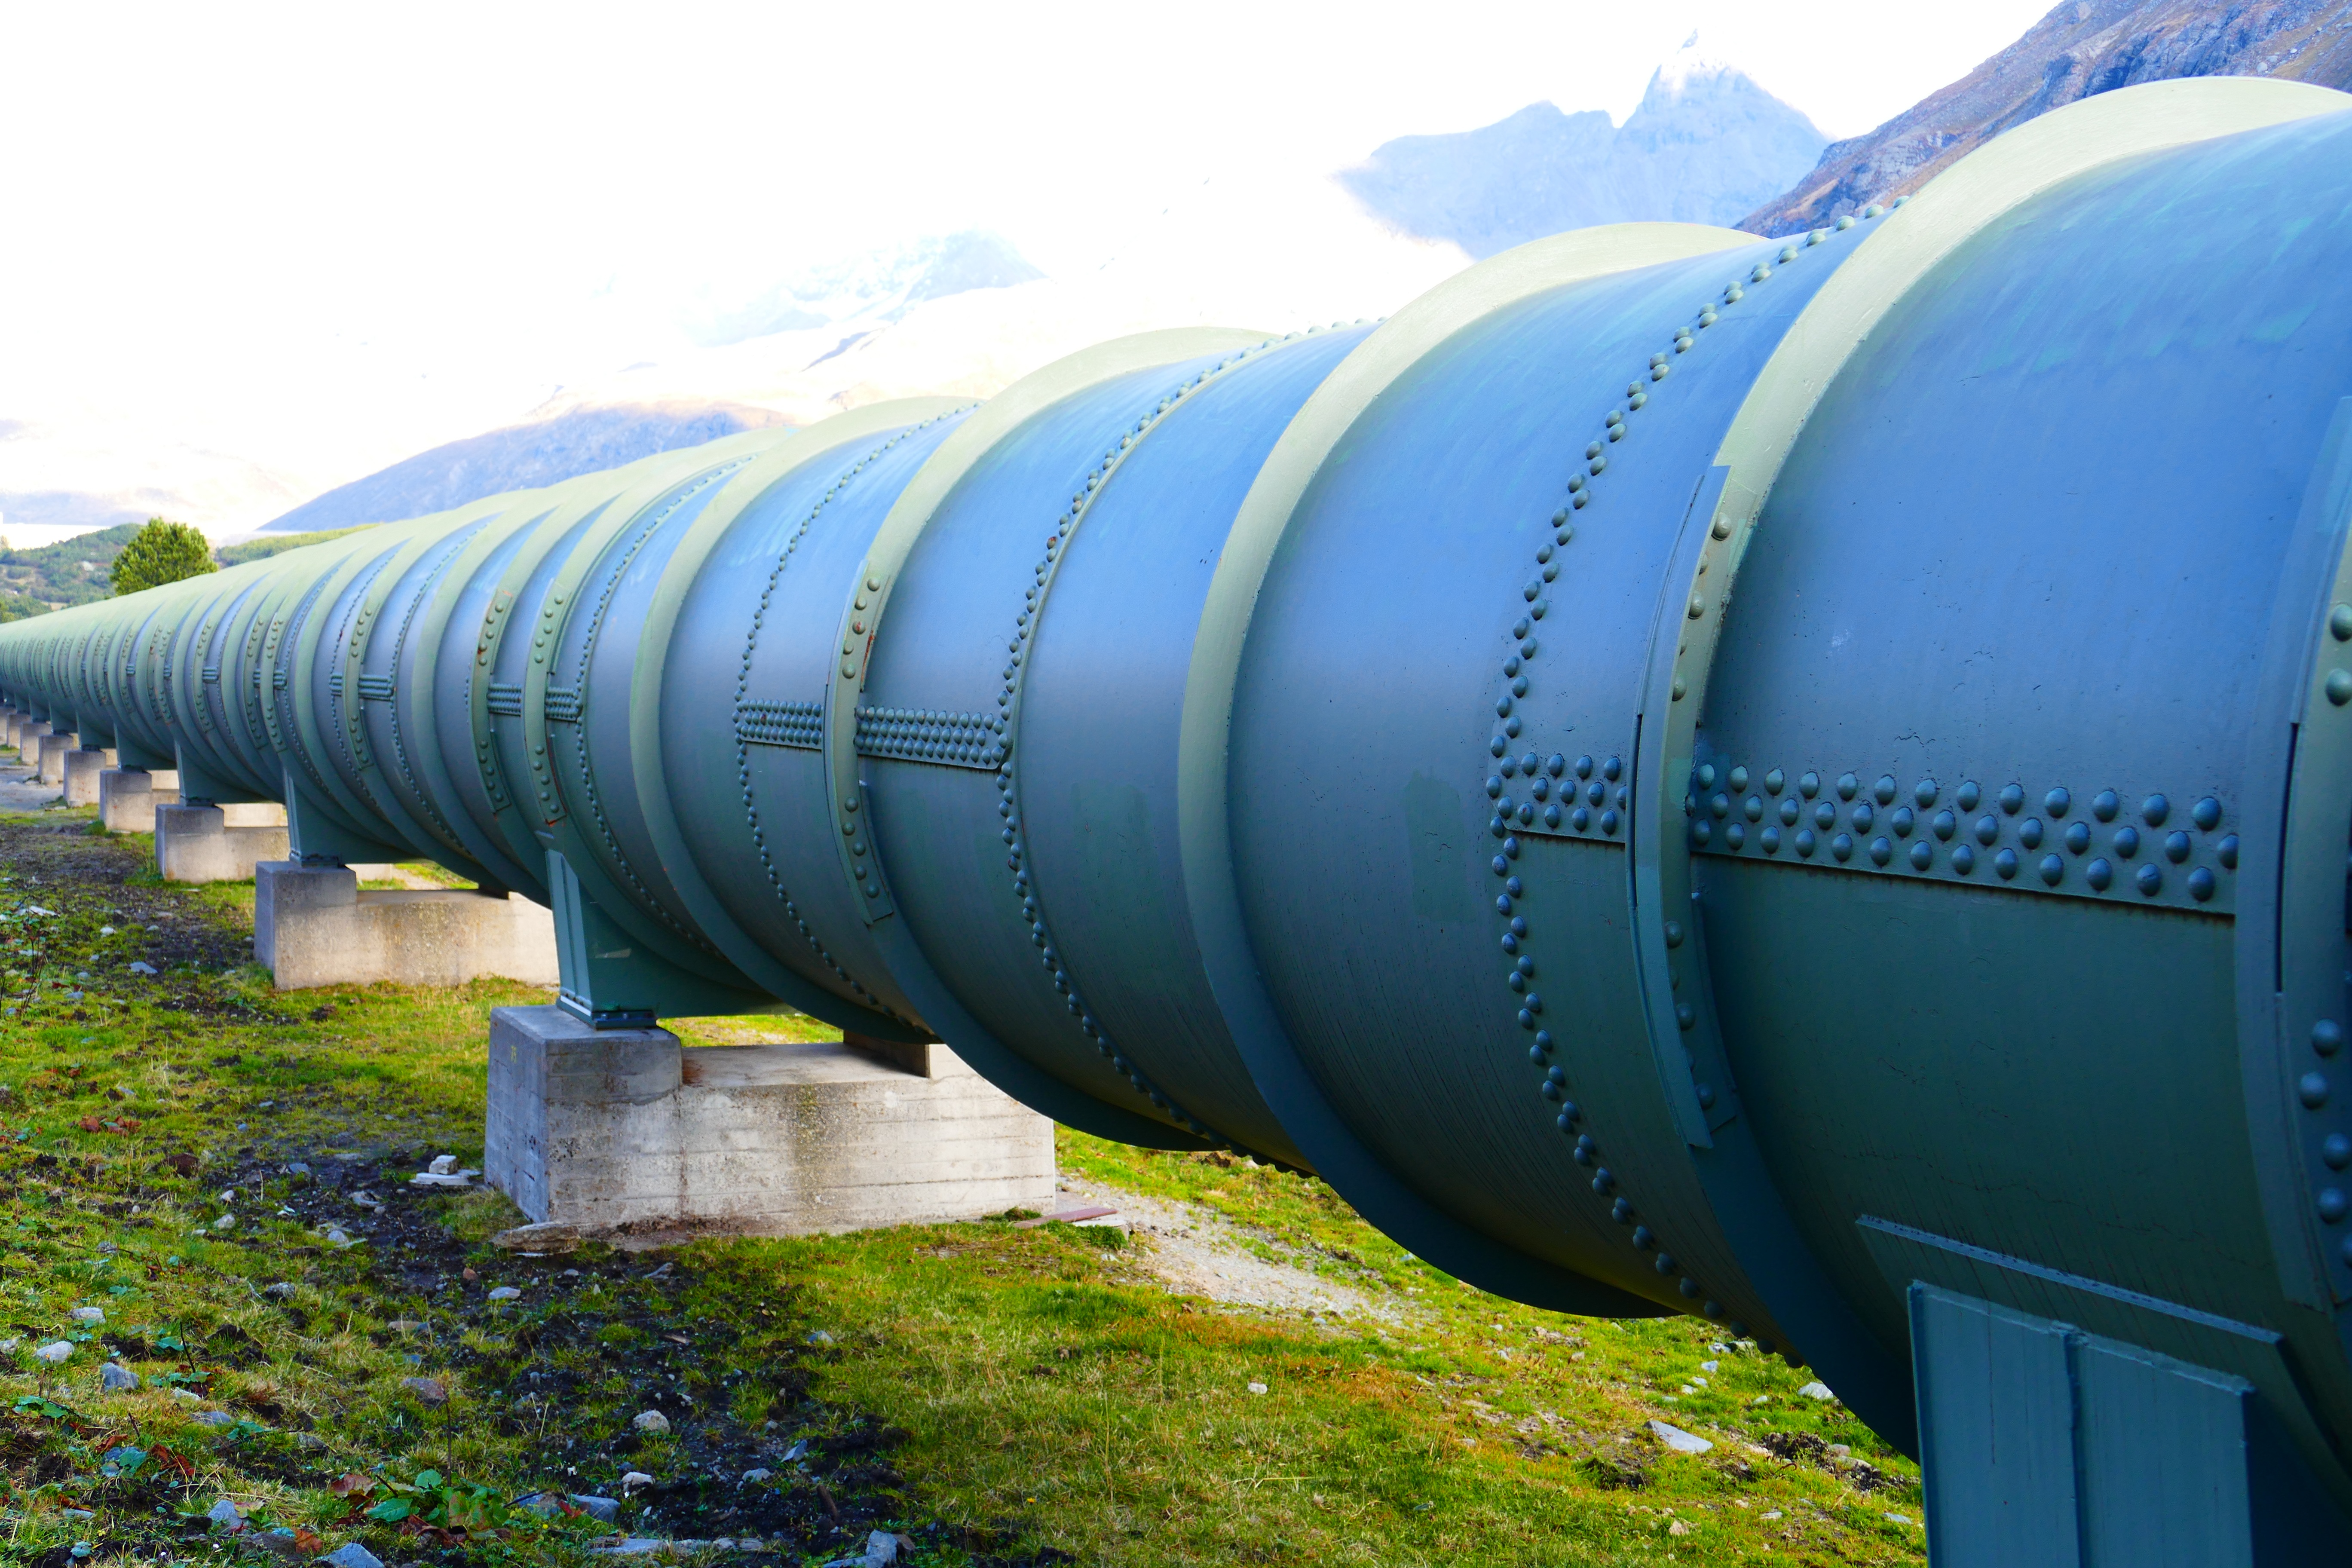
water, tube, line, flow, energy, product, guide, pipeline, pressure water line, water running, man made object, outdoor structure, aircraft engine, storage tank, pipeline transport, pumping station